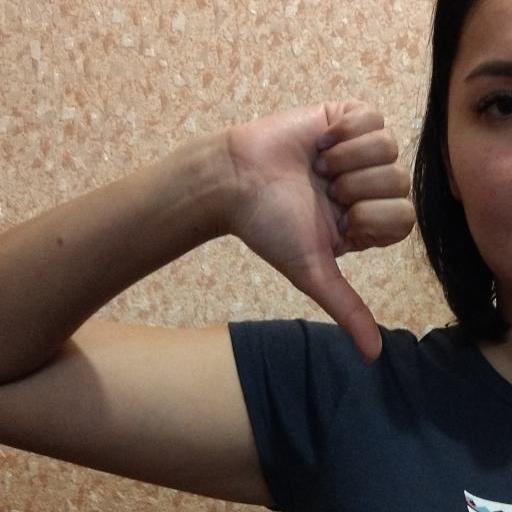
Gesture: dislike